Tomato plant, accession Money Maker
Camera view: horizontal (90 deg, fisheye); turntable rotation: 30 degrees
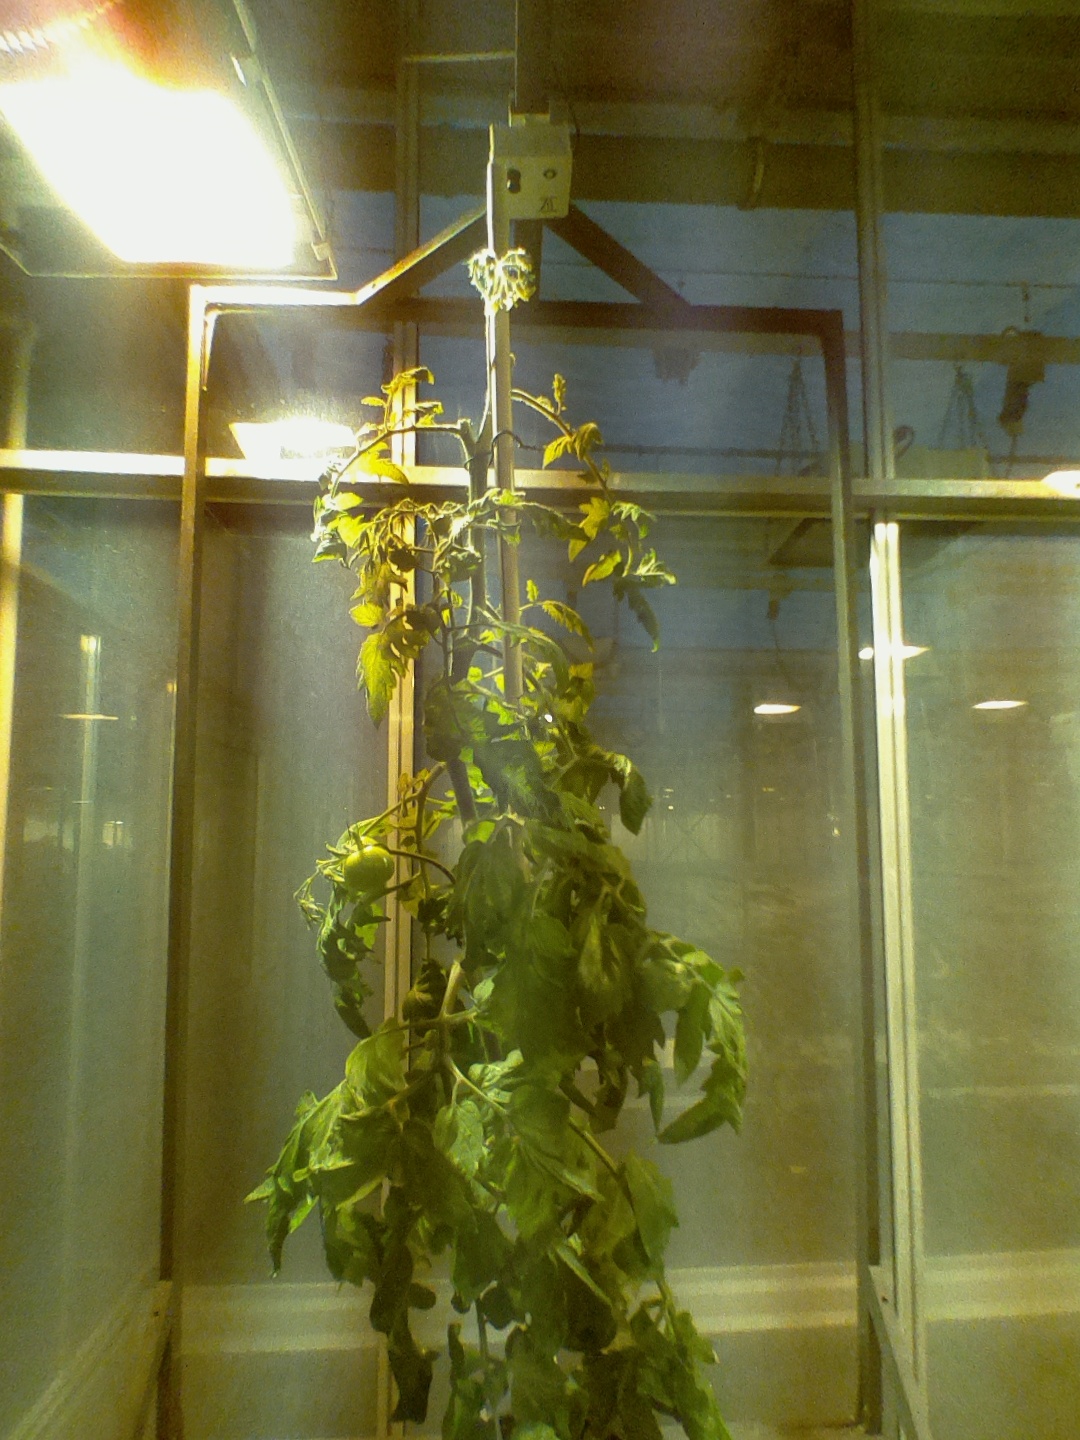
BBCH growth stage 75: 50%-60% of final fruit size